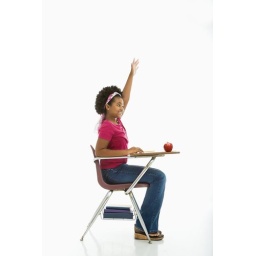
Side view of African American girl sitting in school desk raising hand.